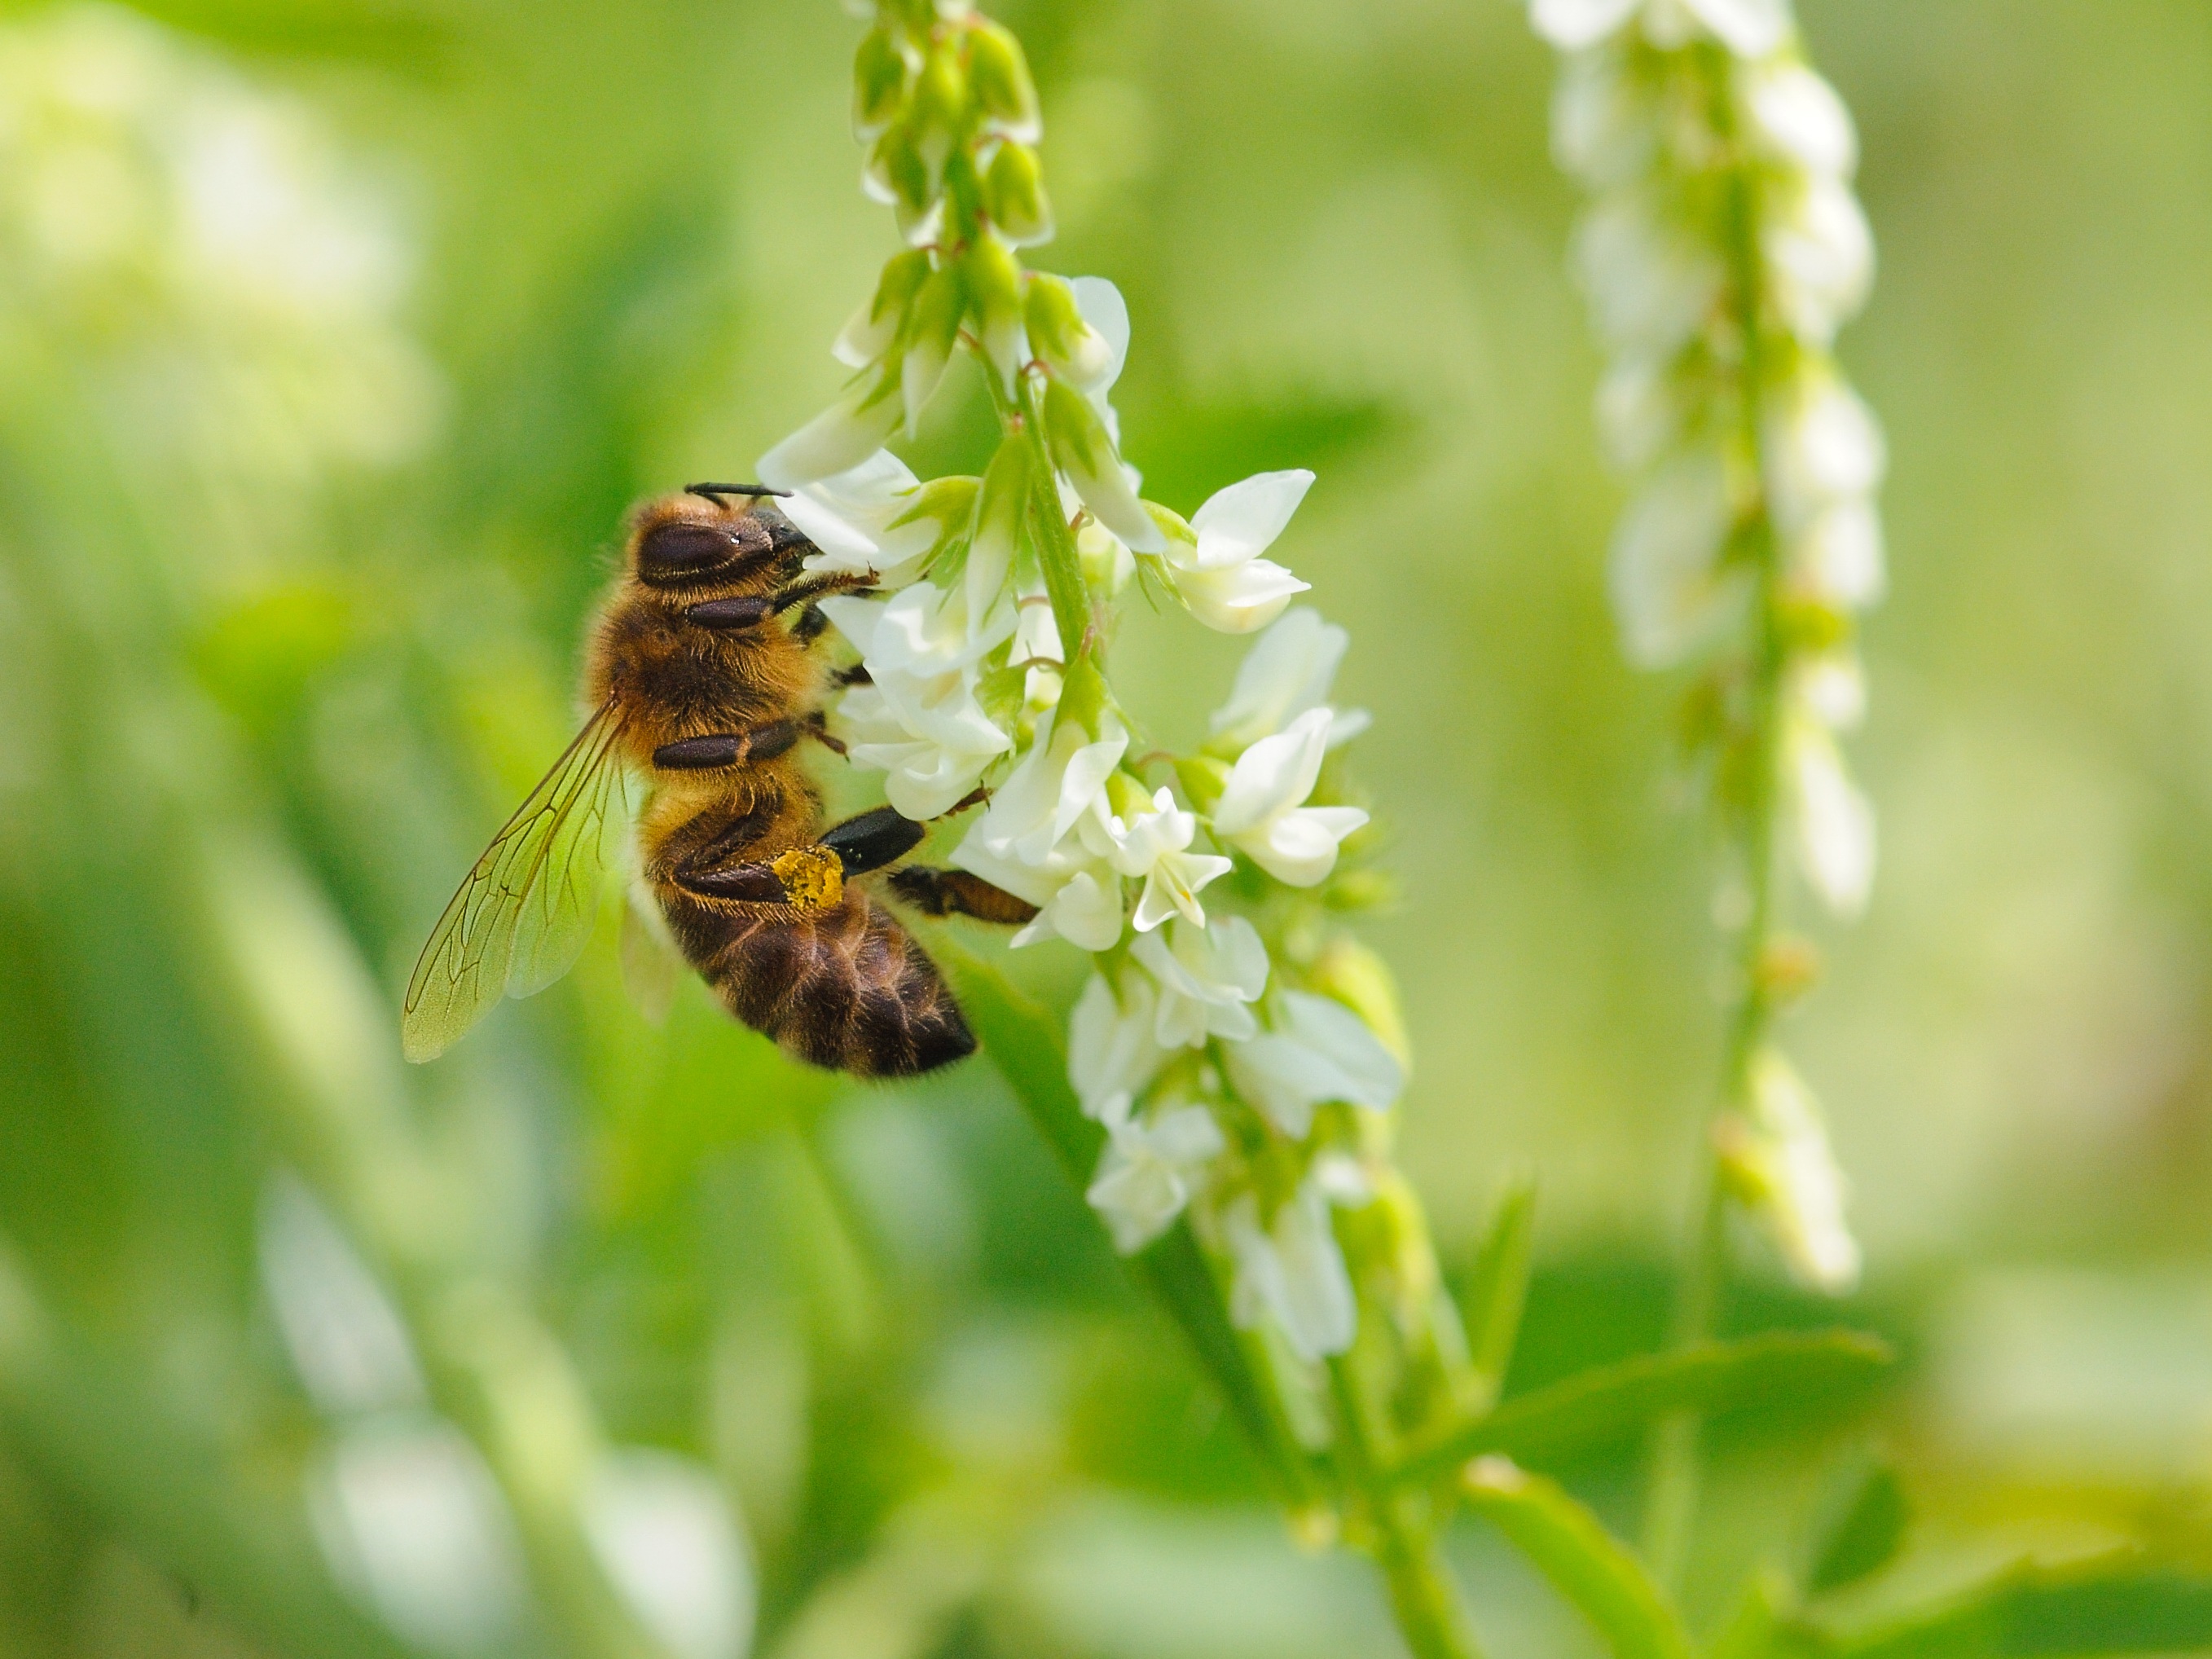
nature, plant, photography, meadow, flower, wildlife, pollen, green, insect, macro, botany, flora, fauna, invertebrate, wildflower, close up, bee, bumblebee, nectar, forage, macro photography, arthropod, honey bee, bourdon, pollinator, membrane winged insect